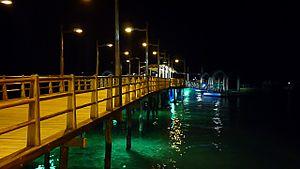
Les îles Galápagos sont un archipel et une province de l'Équateur situé dans le Nord-Est de l'océan Pacifique sud, à la latitude de l'équateur.
Puerto Isidro Ayora, plus communément appelée Puerto Ayora, est une ville de l'île de Santa Cruz, dans la province des Galápagos en Équateur, bordant Academy Bay. C'est la plus grande ville de l'archipel sans en être le chef-lieu administratif.